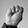
ASL letter: M